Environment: real
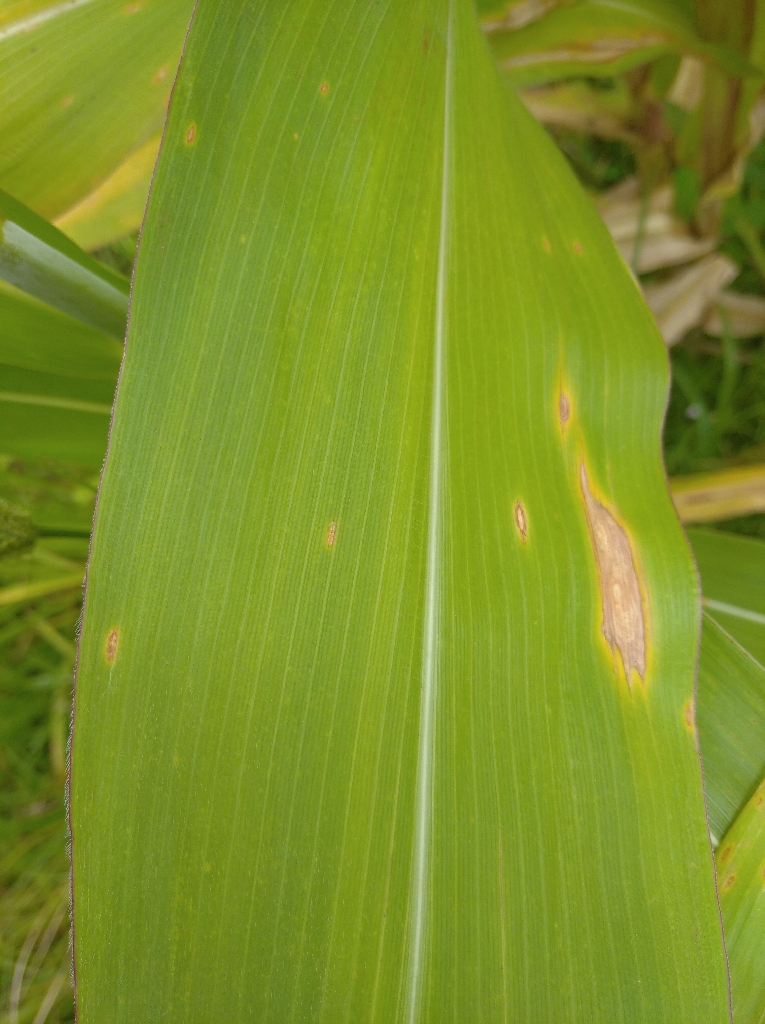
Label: northern_corn_leaf_blight